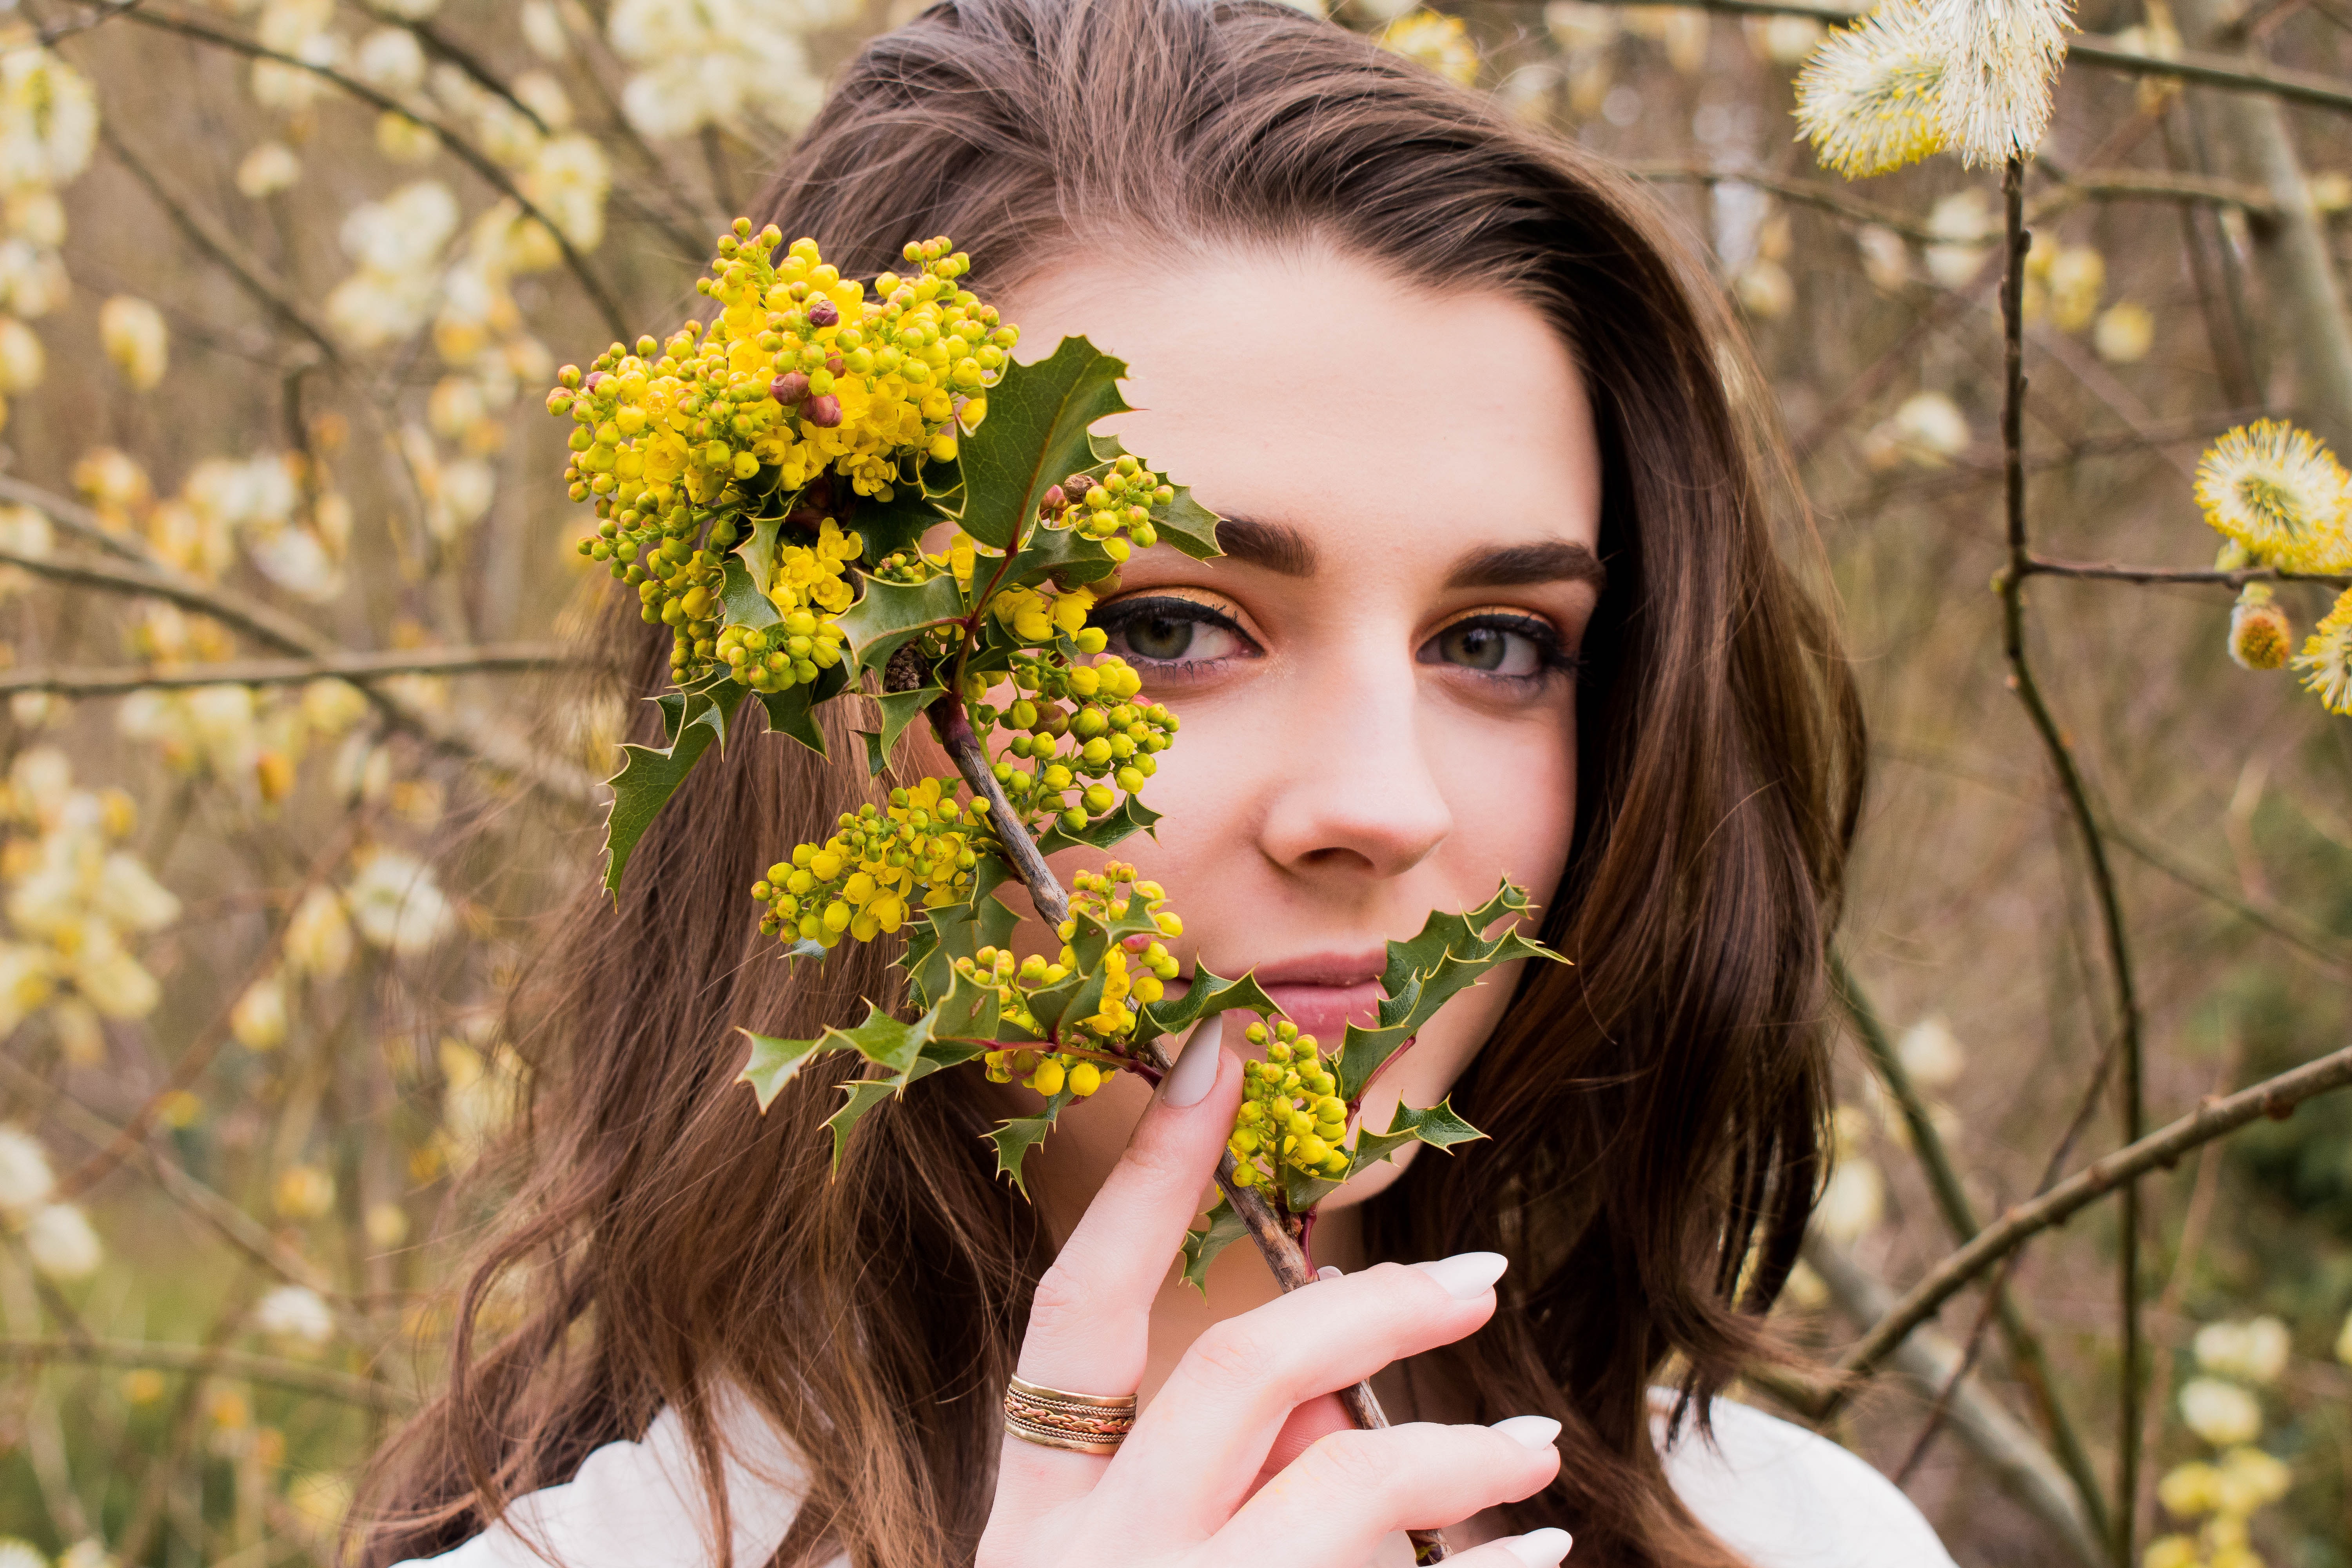
hair, face, yellow, nature, lip, beauty, skin, head, flower, brown hair, spring, hairstyle, cheek, plant, eye, botany, wildflower, smile, long hair, photography, photo shoot, pollen, blond, dress, olfaction, black hair, happy, eyelash, fashion accessory, mimosa, portrait photography, petal, meadow, autumn